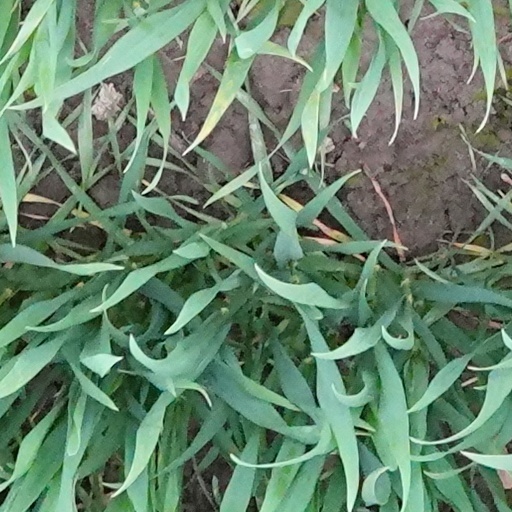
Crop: wheat